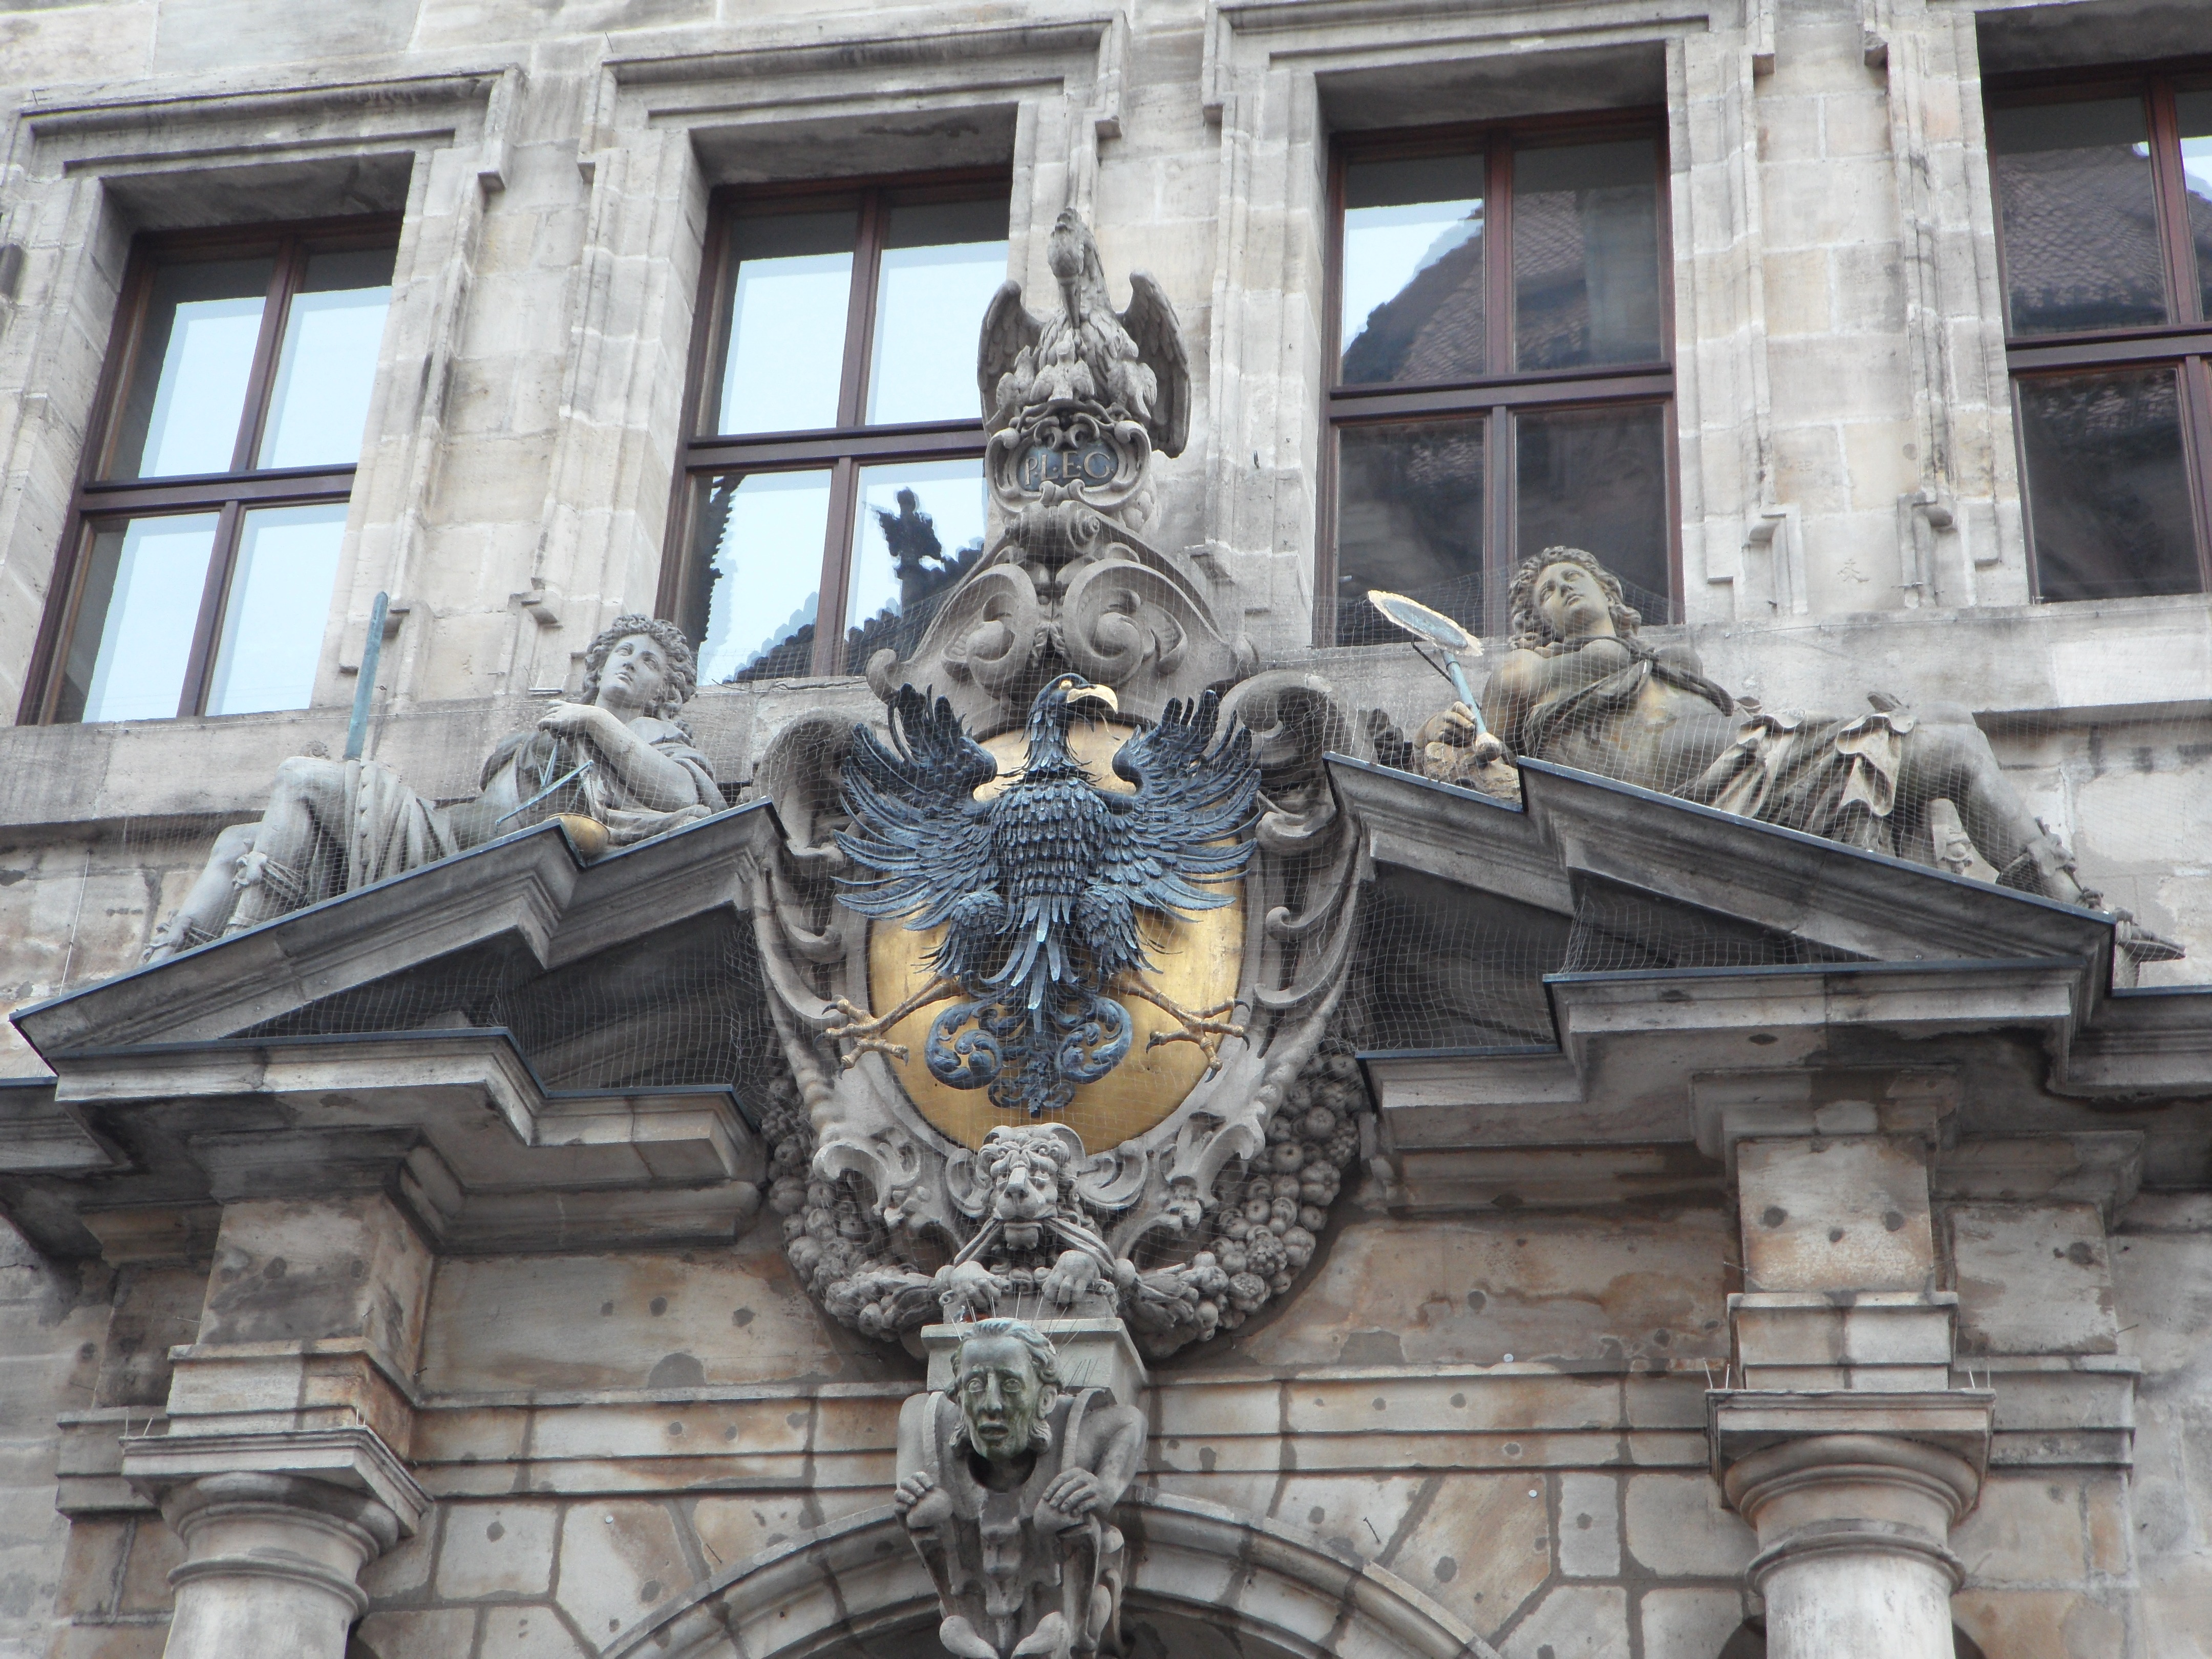
building, old, monument, statue, decoration, facade, goal, sculpture, input, nuremberg, portal, town hall, adler, coat of arms